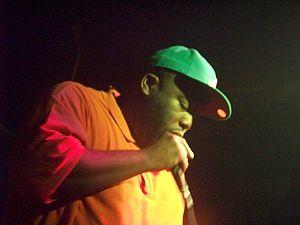
Killer Mike, de son vrai nom Michael Santiago Render, né le 20 avril 1975 à Adamsville en Géorgie, est un rappeur et acteur américain. Il est fondateur du label Grind Time Official Records, qu'il lance via SMC Recordings et Fontana Distribution. Mike fait ses débuts sur la chanson Snappin' and Trappin', sur l'album Stankonia d'OutKast publié en 2000, et participe plus tard à la chanson à succès The Whole World, de l'album Big Boi and Dre Present...OutKast.